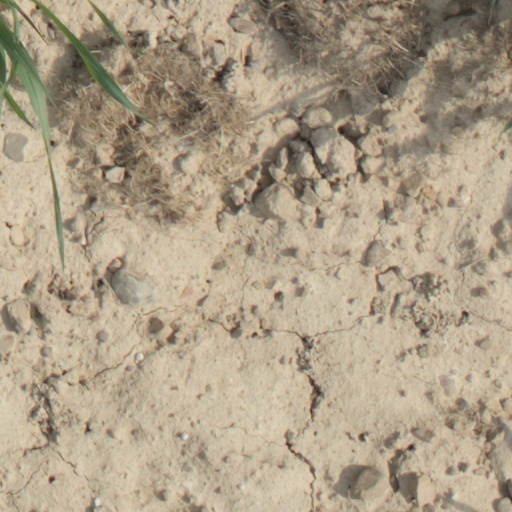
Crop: wheat